Bruce Mendenhall

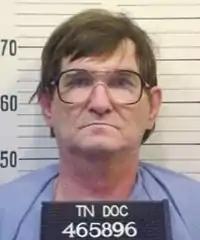
TDOC Inmate Photo

Bruce Delane Mendenhall (born April 14, 1951) is a convicted American serial killer. He was arrested in Tennessee in July 2007 and found guilty in 2010 of the June 26, 2007 murder of Sara Hulbert. A long haul trucker, Mendenhall's truck was found to contain the blood of numerous other murdered or missing women. He has been charged with the murders of three other women at truck stops in Alabama, Indiana and Tennessee. He is still under investigation for murders in Georgia, Illinois, New Mexico, Oklahoma, and Texas.